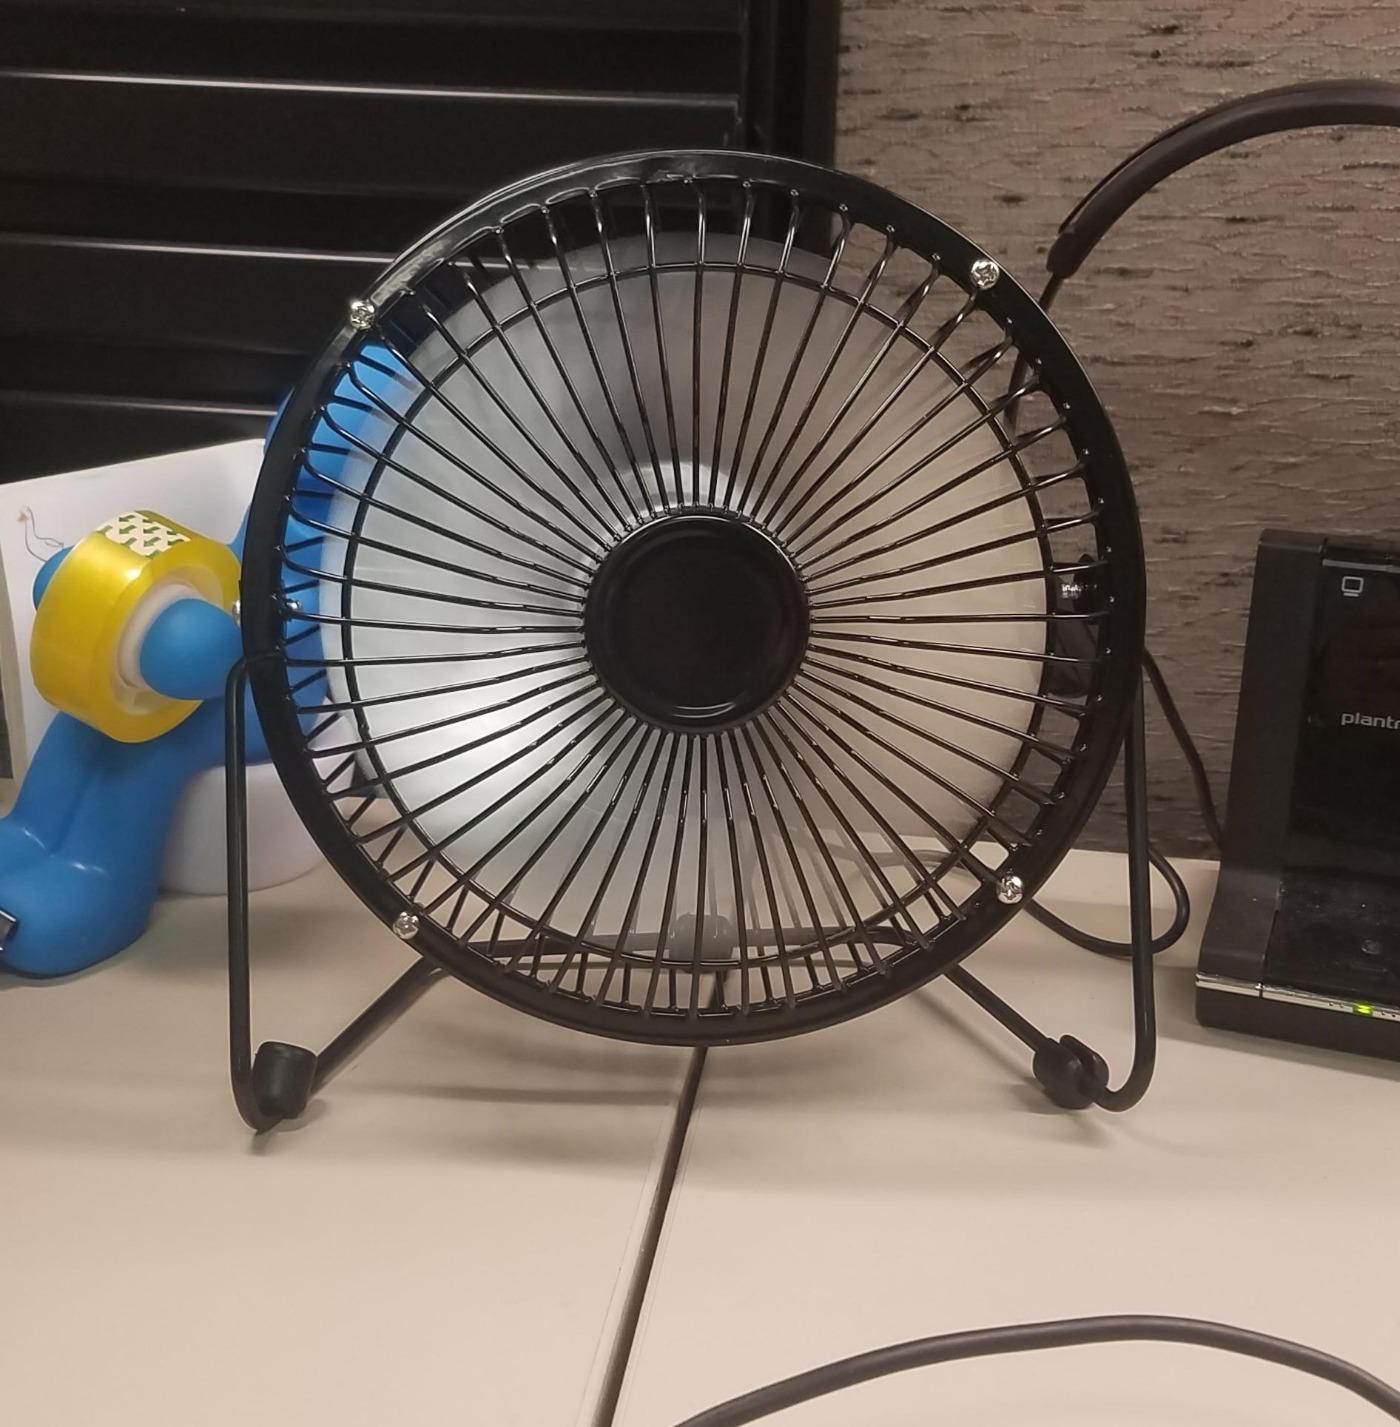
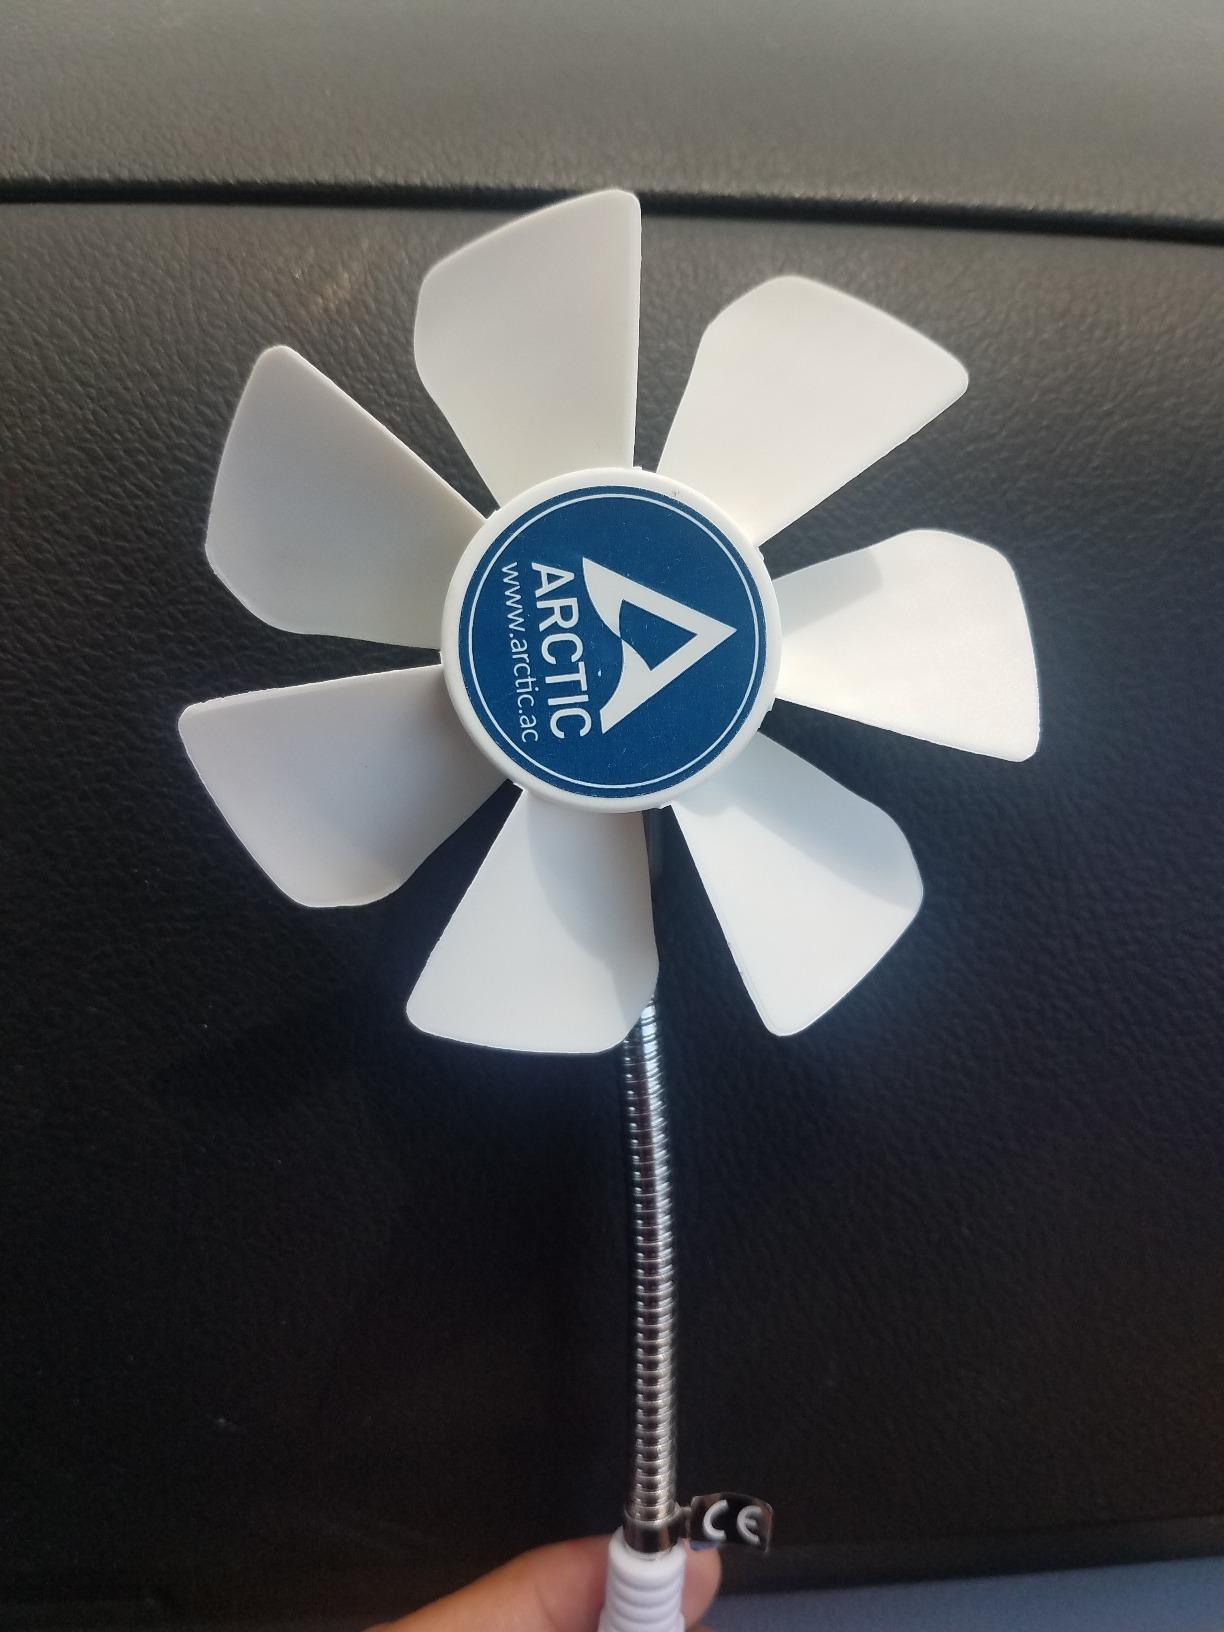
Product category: fan
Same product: no